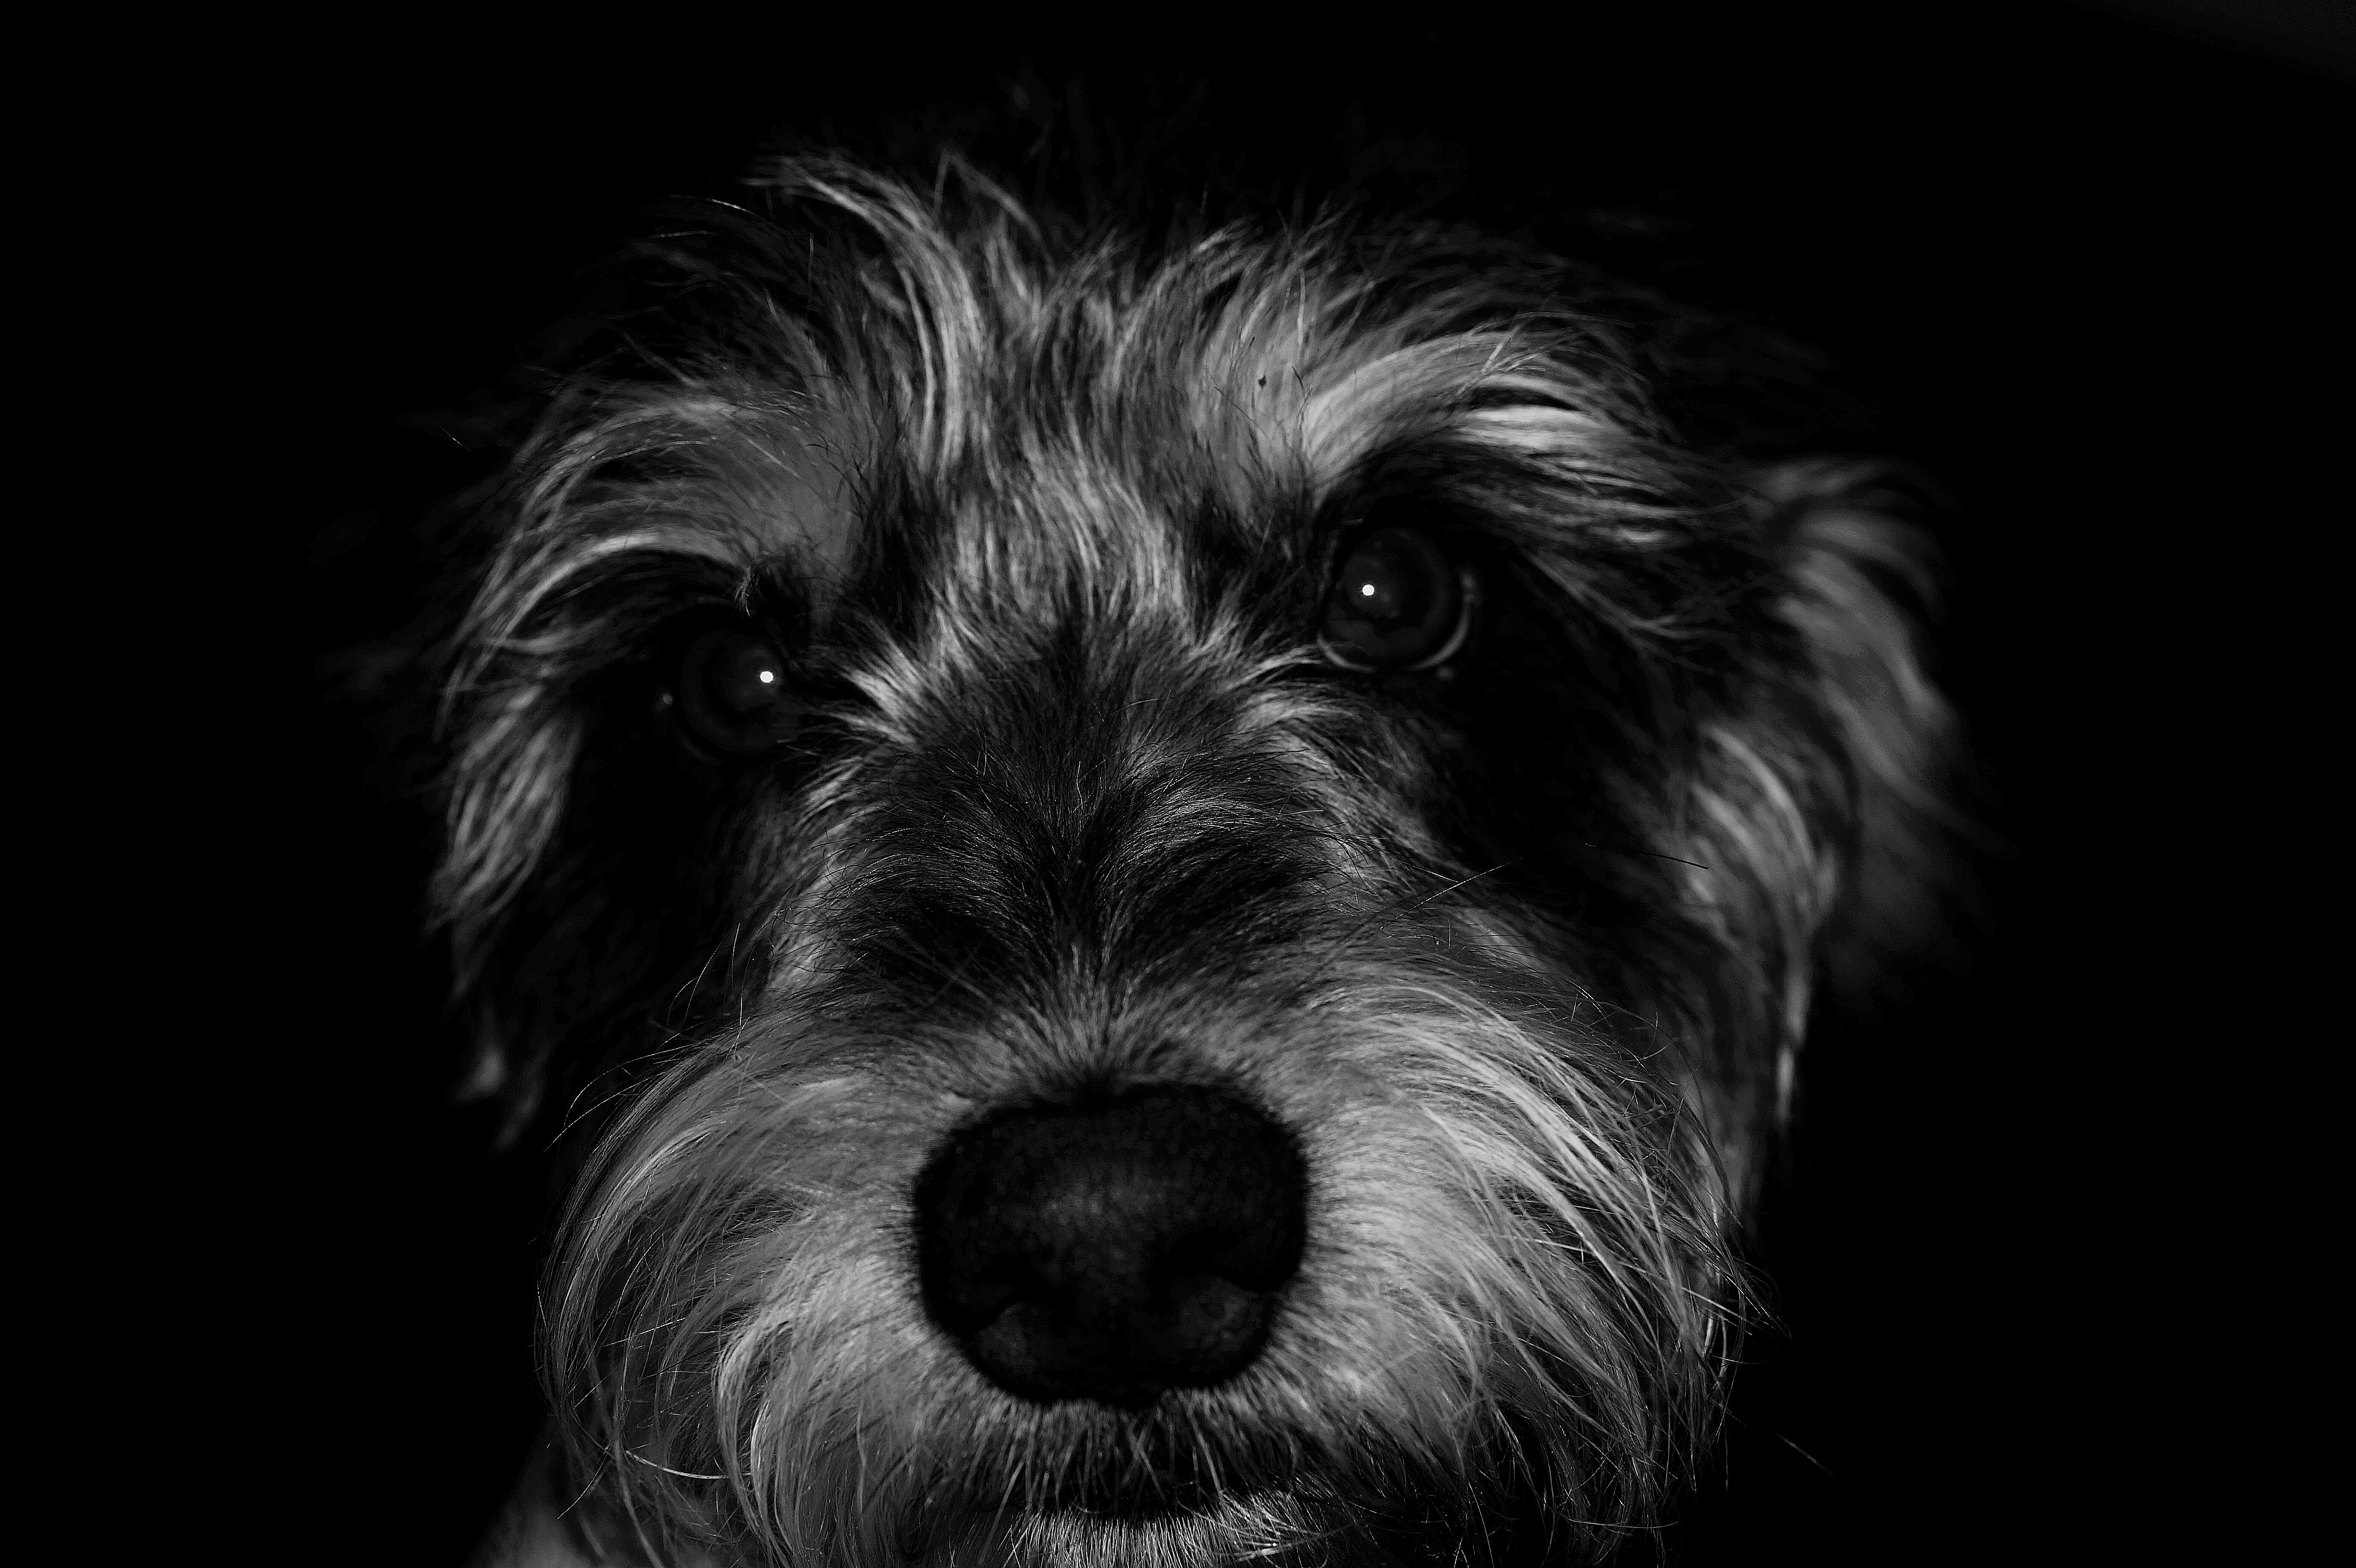
black and white, puppy, dog, animal, cute, pet, mammal, black, monochrome, close up, vertebrate, schnauzer, miniature schnauzer, dog breed, terrier, monochrome photography, animal photography, dog like mammal, schnoodle, glen of imaal terrier, dog crossbreeds